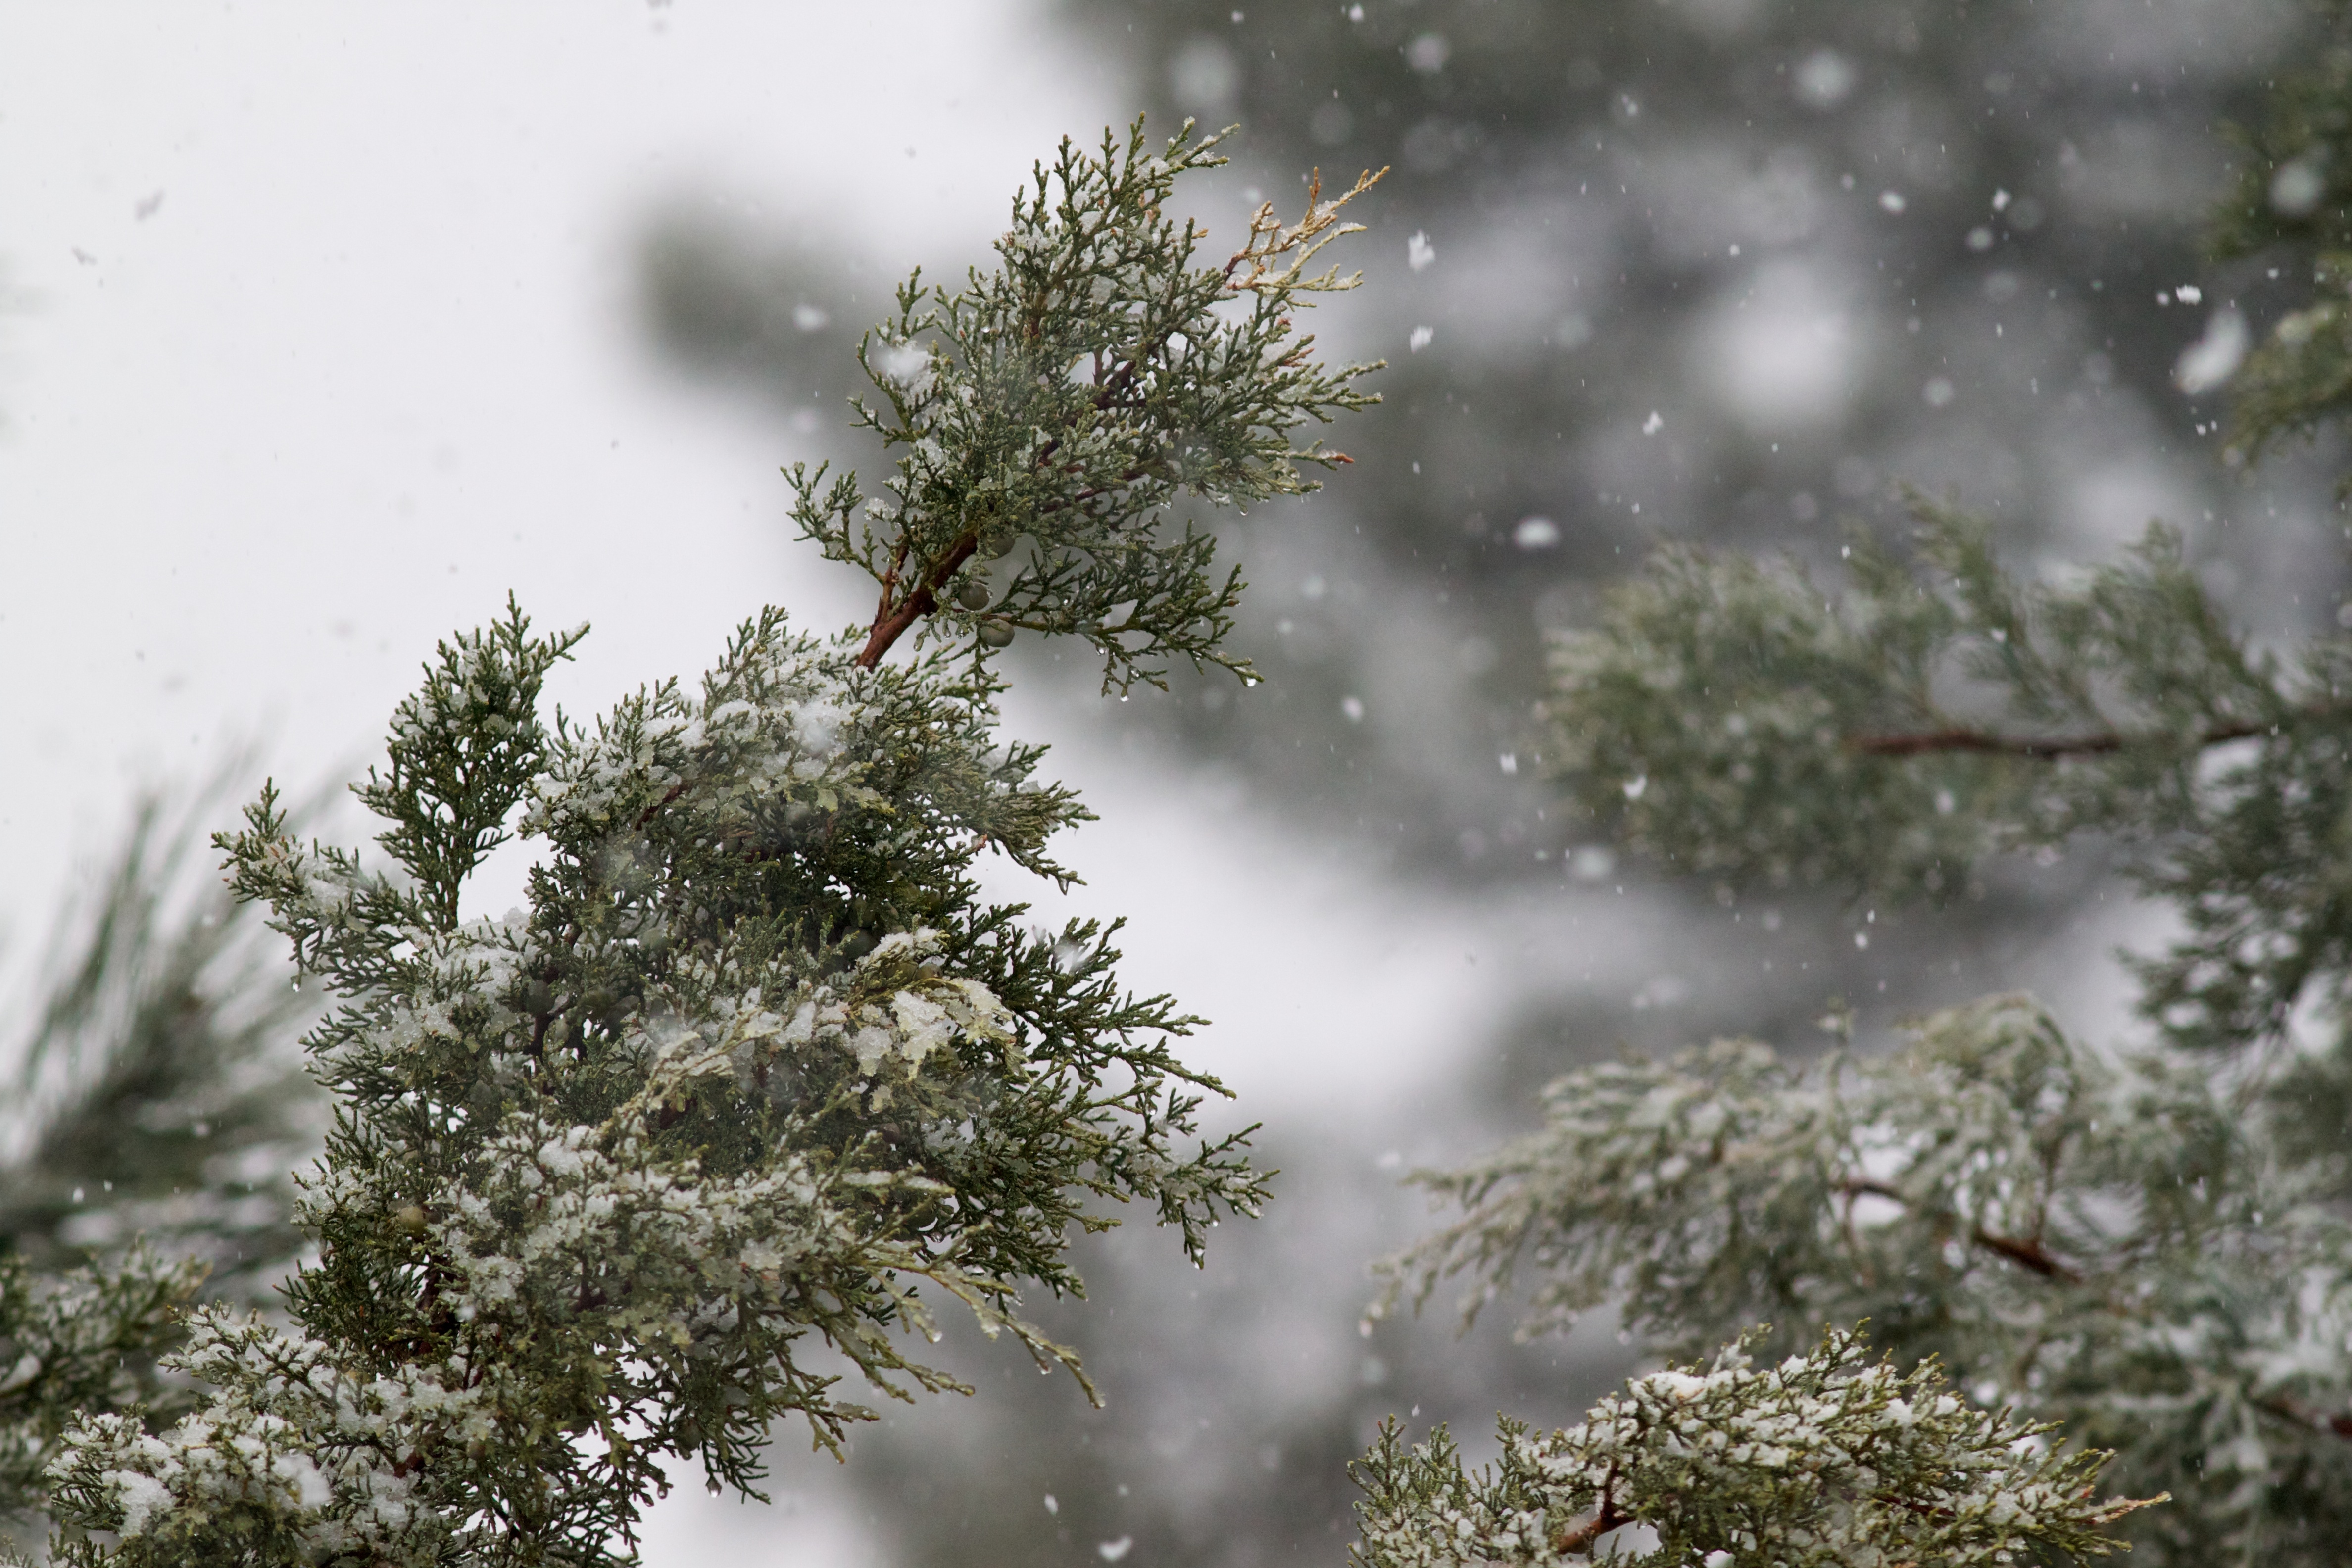
tree, nature, forest, branch, snow, winter, plant, sunlight, morning, leaf, flower, frost, weather, fir, season, spruce, freezing, atmospheric phenomenon, woody plant